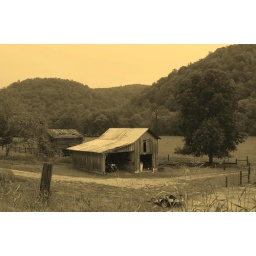
A lucky shot, caught in rural Kentucky through the window of a car passing at 50 mph.